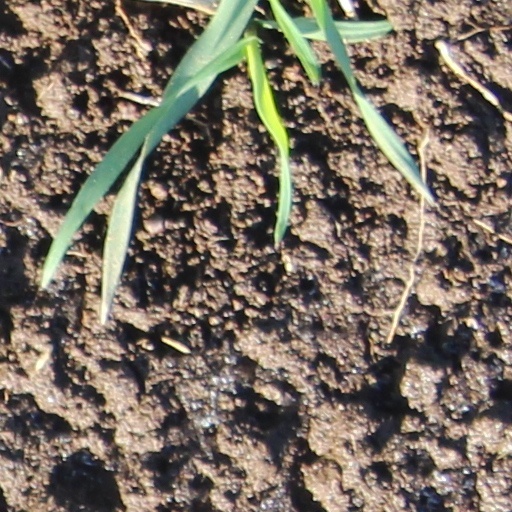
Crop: wheat